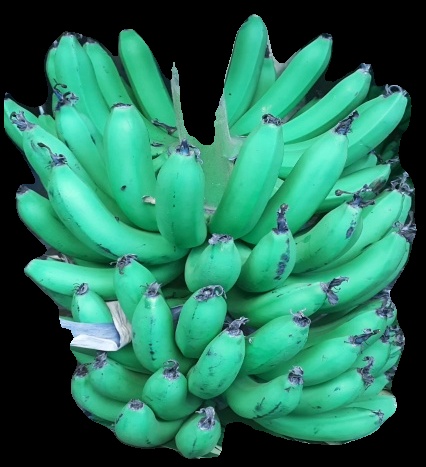
Variety: pachbale
Grade: grade1